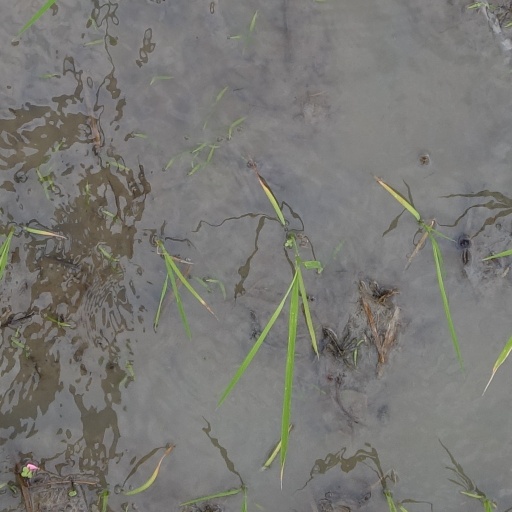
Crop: rice